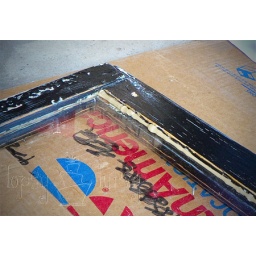
old window table sealing glass in